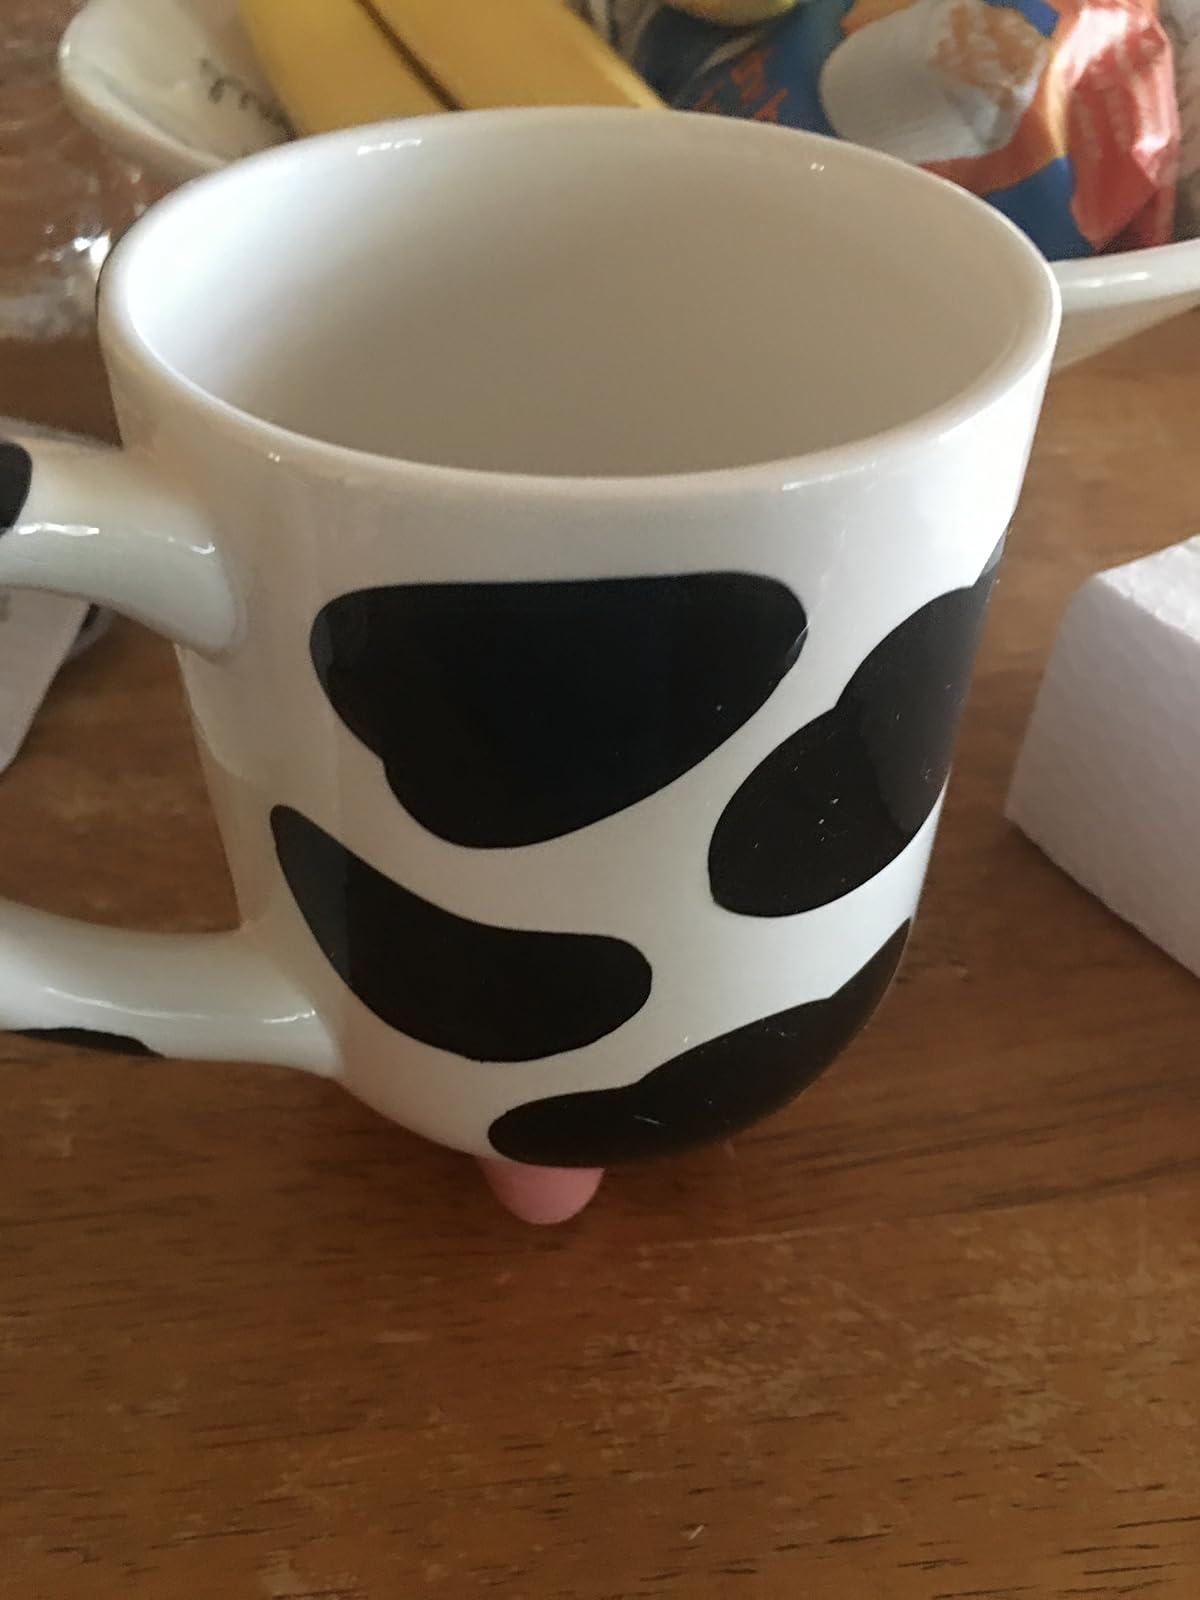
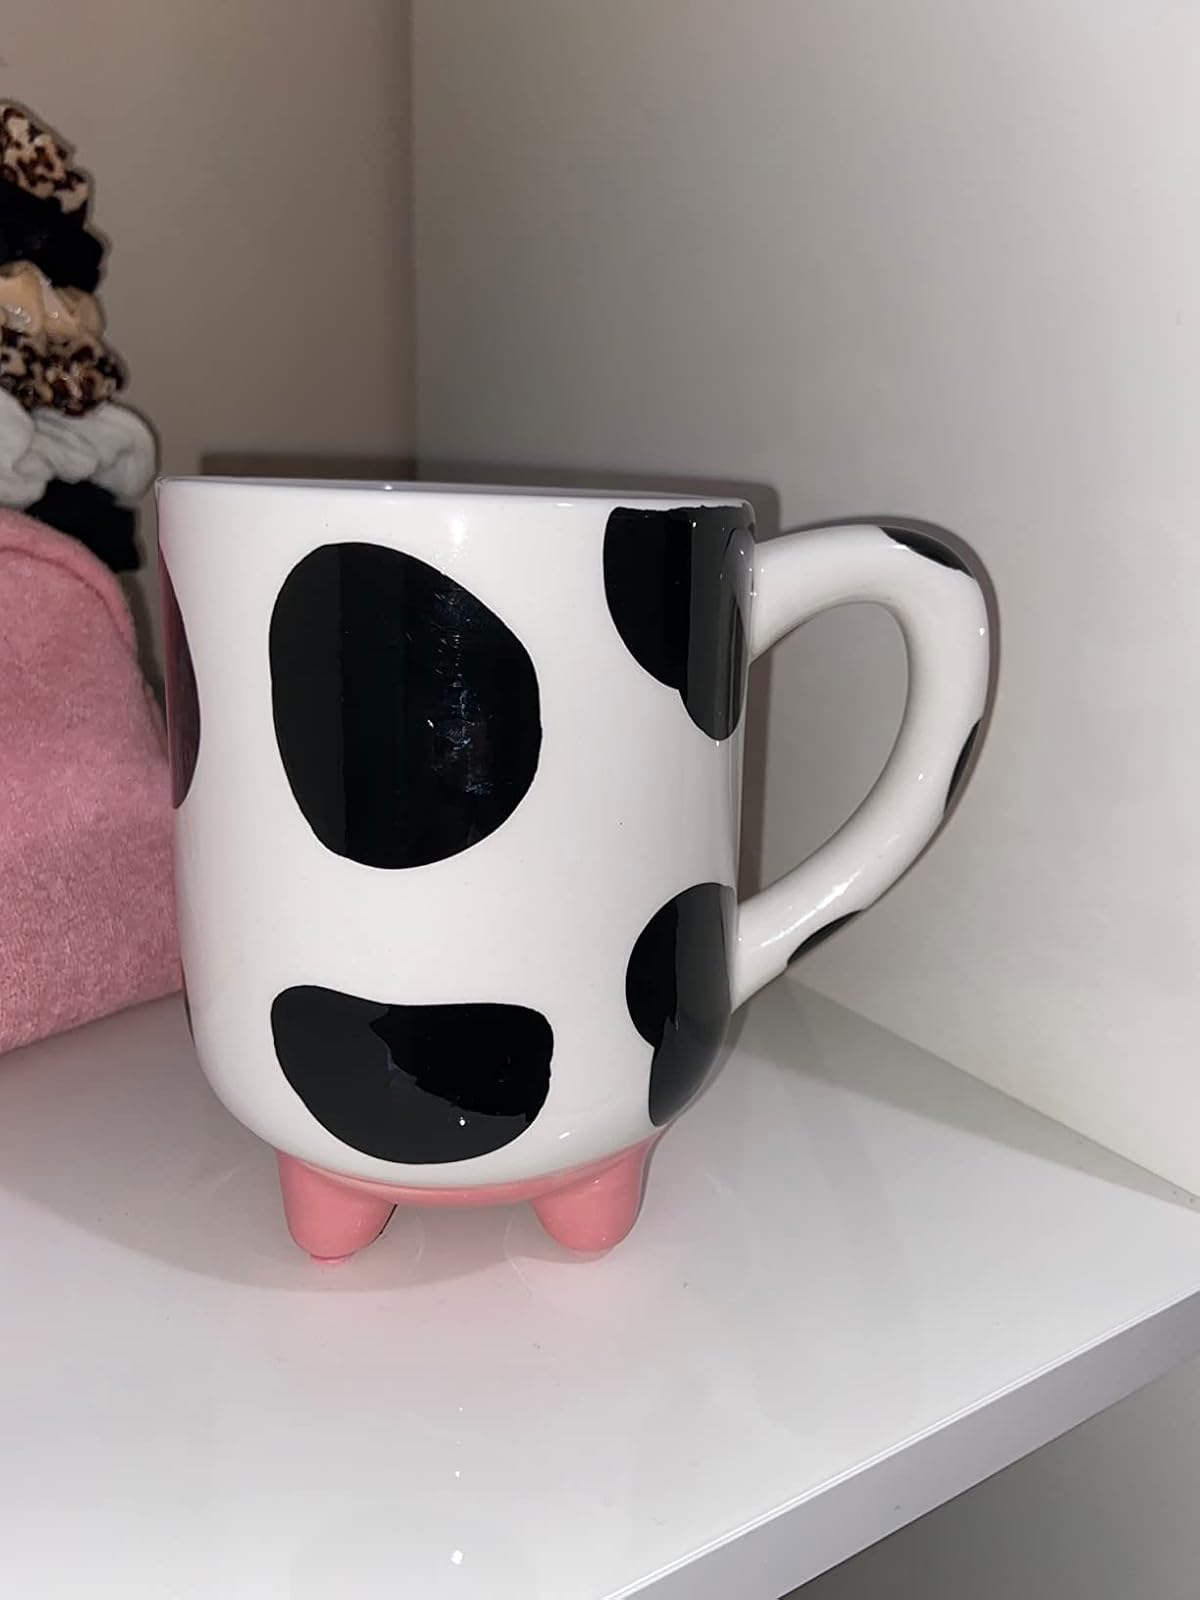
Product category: items_mug
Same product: yes